1896 Cedar Keys hurricane

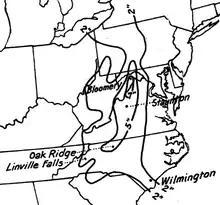
Map of rainfall totals over from the storm

By several days after the hurricane, 12 people were reported dead across Alachua County. Five of them were in High Springs, including two seeking shelter in a box car that was blown off the tracks. Four turpentine workers in LaCrosse were crushed to death when a fallen tree landed on their cabin, and three others in the town were killed. In Newberry, which was "totally wrecked", three people died. About 20 homes and businesses in Gainesville were ravaged, as were a sawmill, church, and warehouse. In Boulogne, Nassau County, five people were killed when a school building collapsed; four were crushed inside, and a baby was fatally struck by airborne timbers from the disintegrating structure. One child escaped the school but later died along with two others when her house collapsed. Another school collapse in Hilliard took the lives of four individuals. Along the St Marys River in Kings Ferry, strong winds drove two ships into a marsh, killing three sailors. Six others died nearby. One sawmill owner donated free lumber to Kings Ferry residents so they could rebuild their homes.